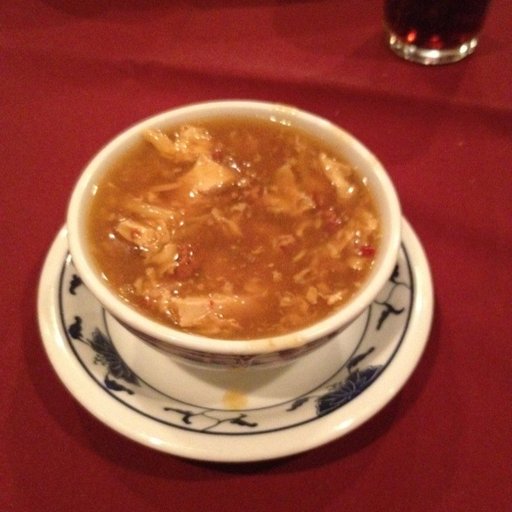
Label: hot_and_sour_soup